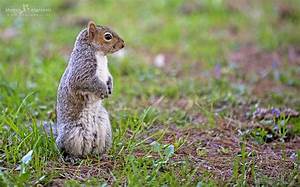
Label: scoiattolo